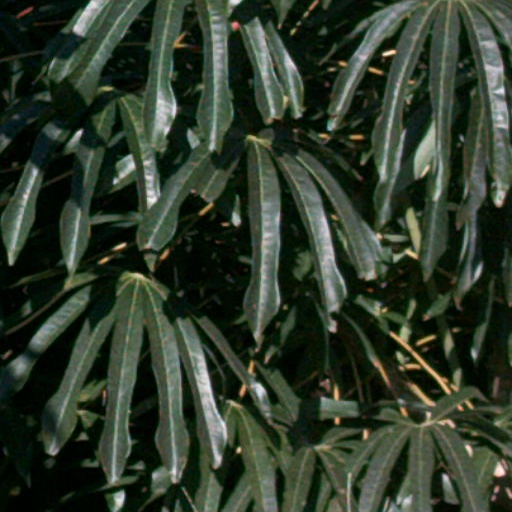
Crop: cassava